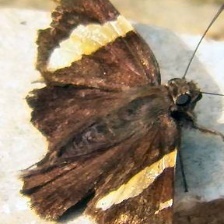
Species: GOLD BANDED